A Futile and Stupid Gesture

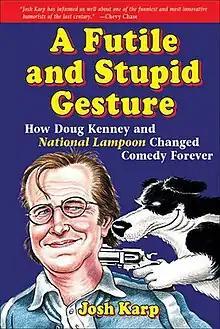
First edition

A Futile and Stupid Gesture: How Doug Kenney and National Lampoon Changed Comedy Forever is an American book by Josh Karp that was published in 2006. It is a history of "National Lampoon" magazine and one of its three founders, Doug Kenney, during the 1970s. The book was based on numerous interviews with people who contributed to the magazine, and people who performed in "The National Lampoon Radio Hour", and the stage show "Lemmings".